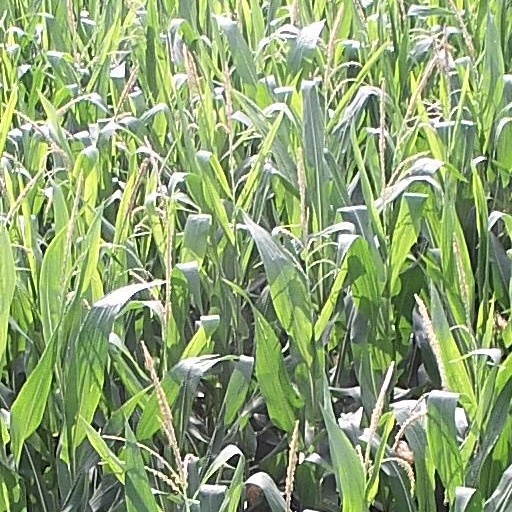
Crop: maize; corn